Railways in Agra

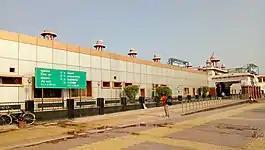
Agra Cantt railway Station

Agra has a north–south broad gauge line intersecting an east–west broad gauge line. The crossing is around the Rui Ki Mandi area where the east west line passes under the North South line.